Abbey of Santo Domingo de Silos

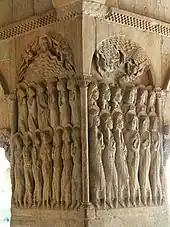
Pier relief of The Ascension and Pentecost

The southeast corner's pier relief depicts the Ascension and the Pentecost. The northeast corner's pier relief depicts the Entombment and the Descent from the Cross. The northwest corner's pier relief depicts the disciples of Emmaus. The southwest corner's pier reliefs depict the Annunciation to Mary and the Tree of Jesse.